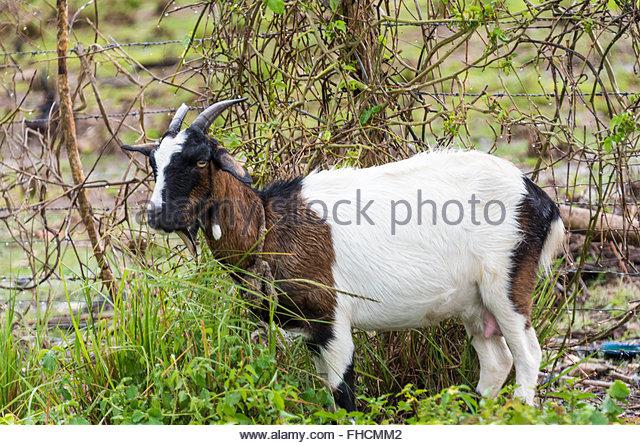
person and white goat eating green pasture on a cloudy day in a farm
Relation: Subjective, Action